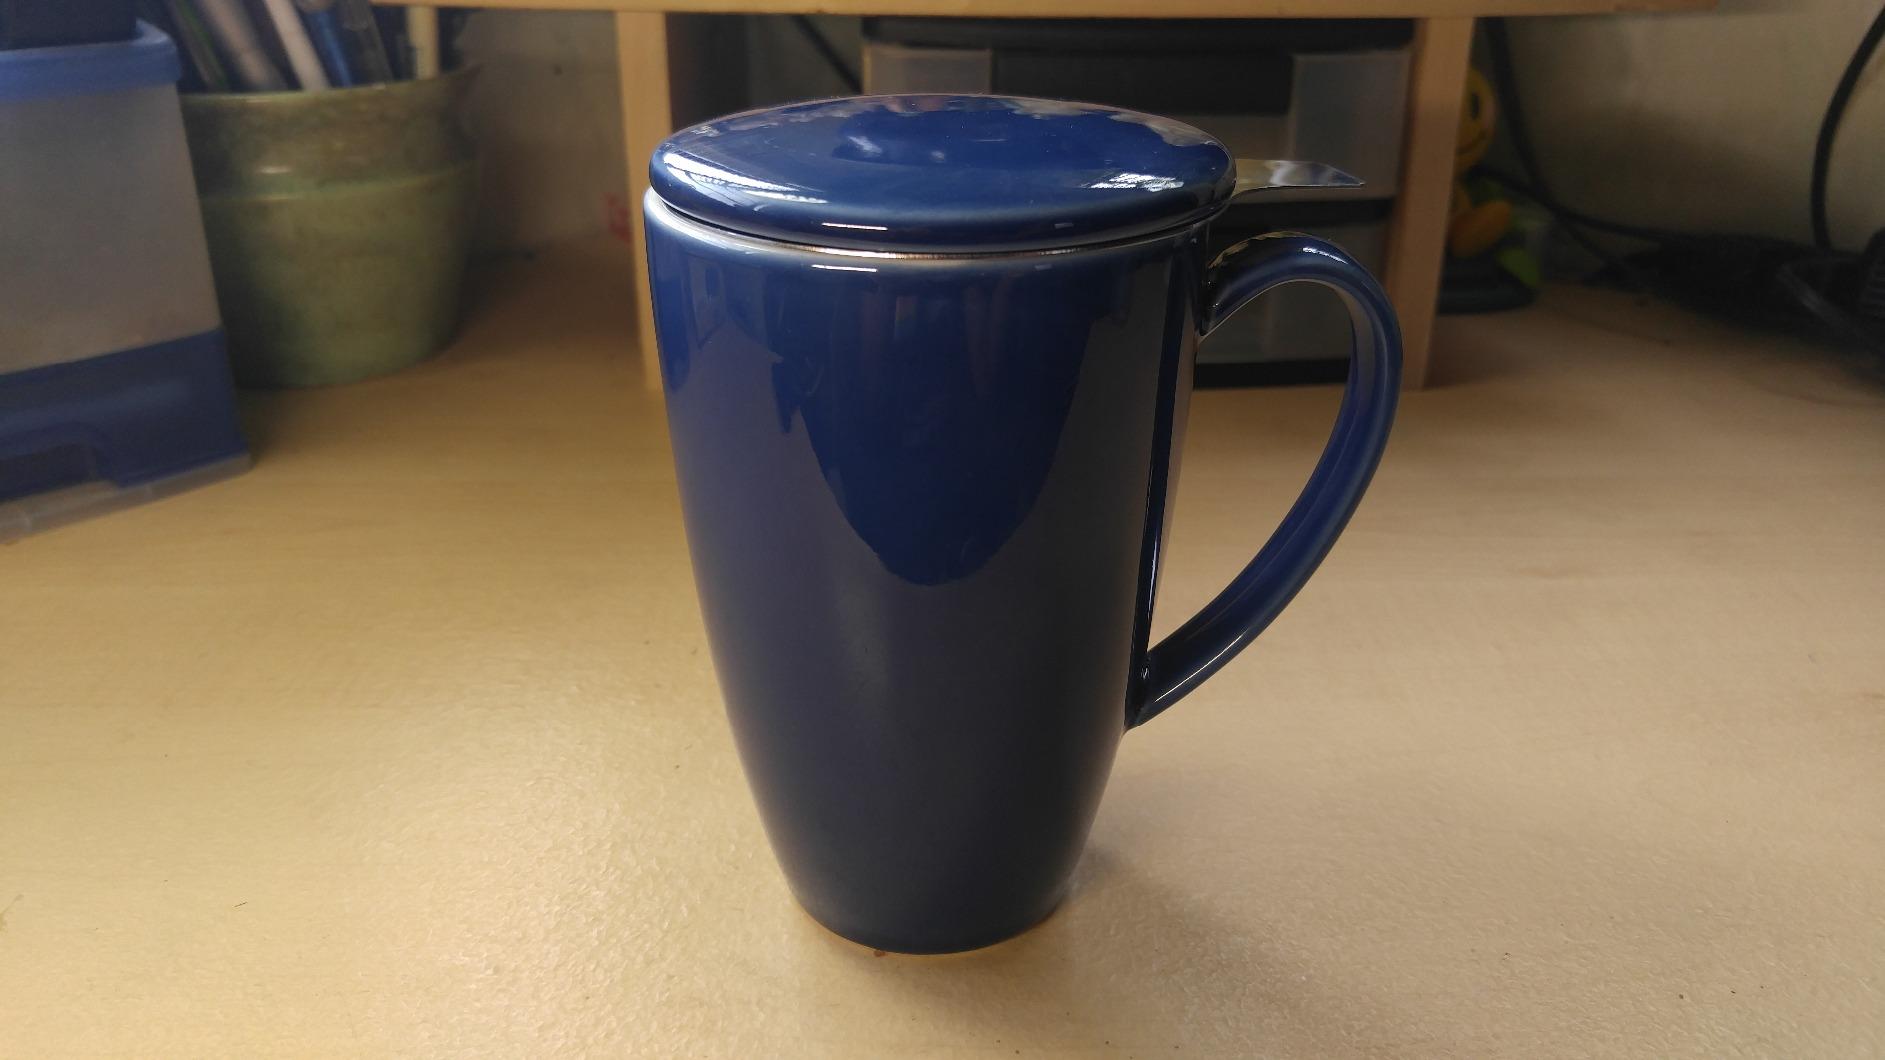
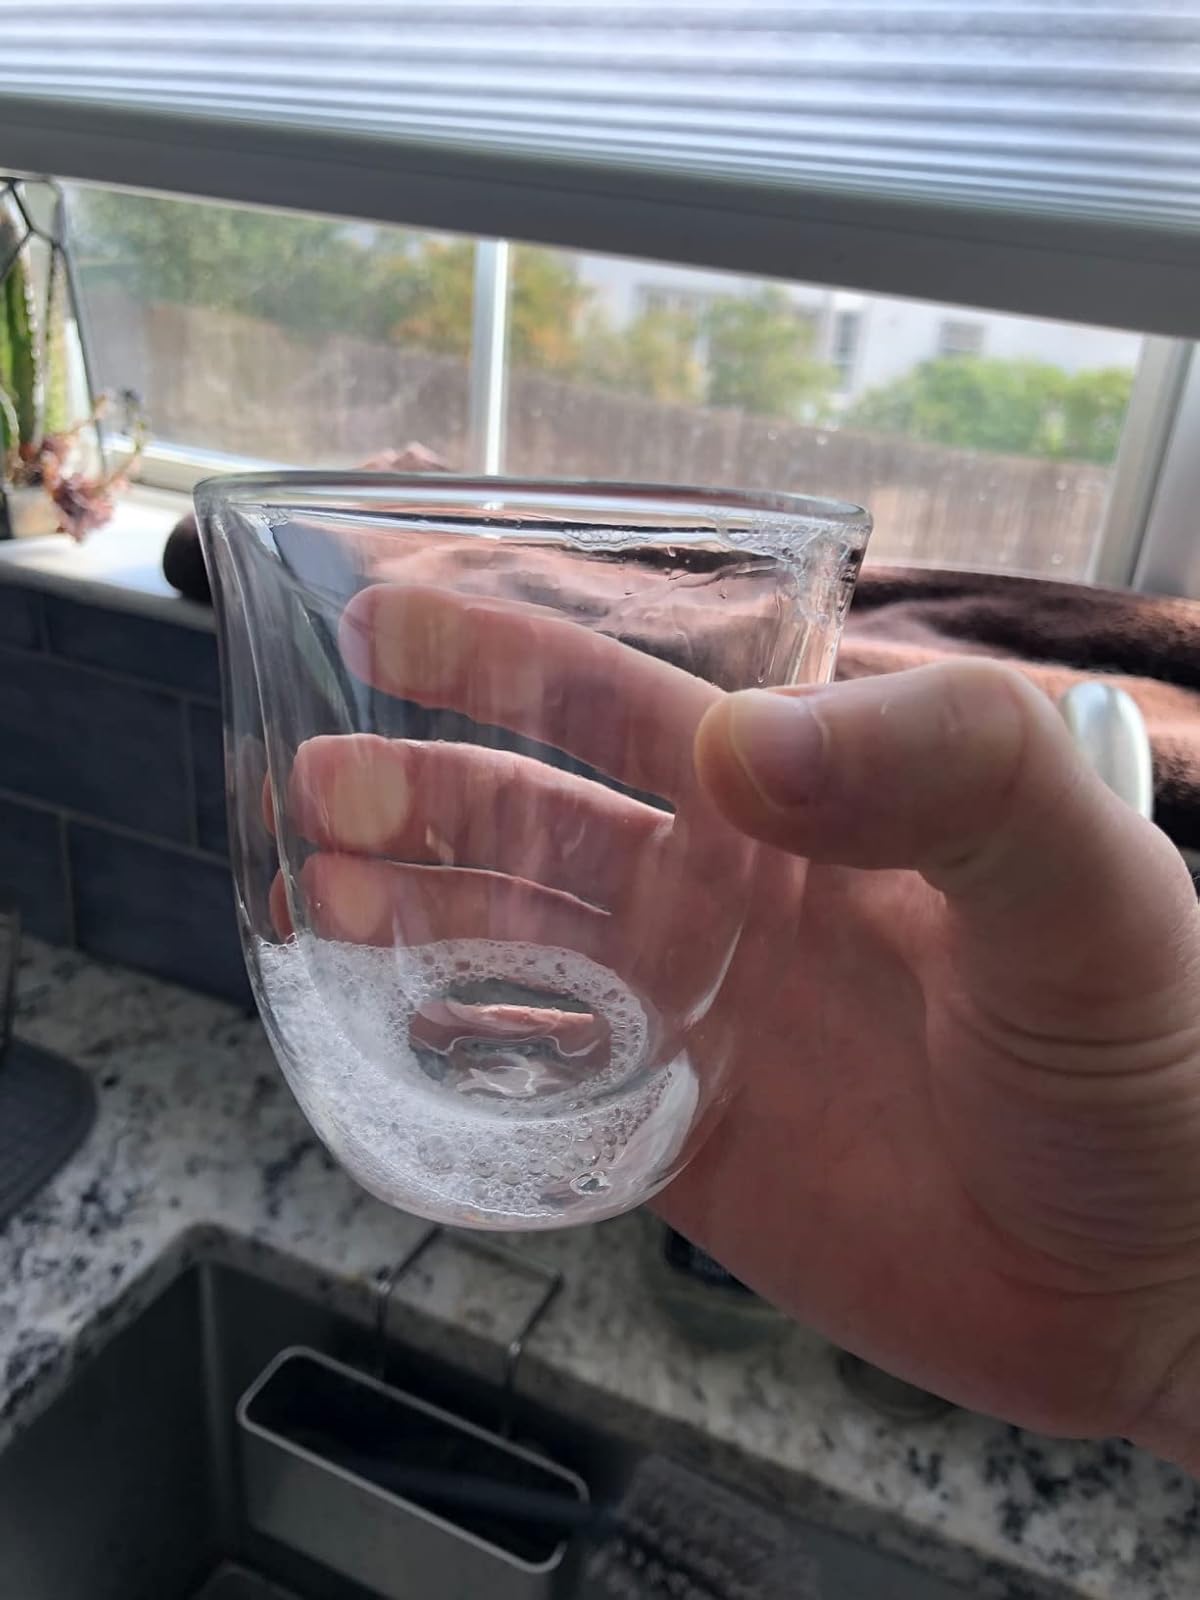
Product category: items_mug
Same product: no